Cynthia Ann Parker

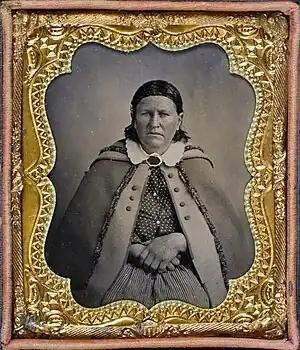
tintype of Cynthia Ann Parker, 1861

Ross sent Parker and her daughter to Camp Cooper, and notified her uncle, Colonel Isaac Parker that she had been returned. He took her to his home near Birdville.